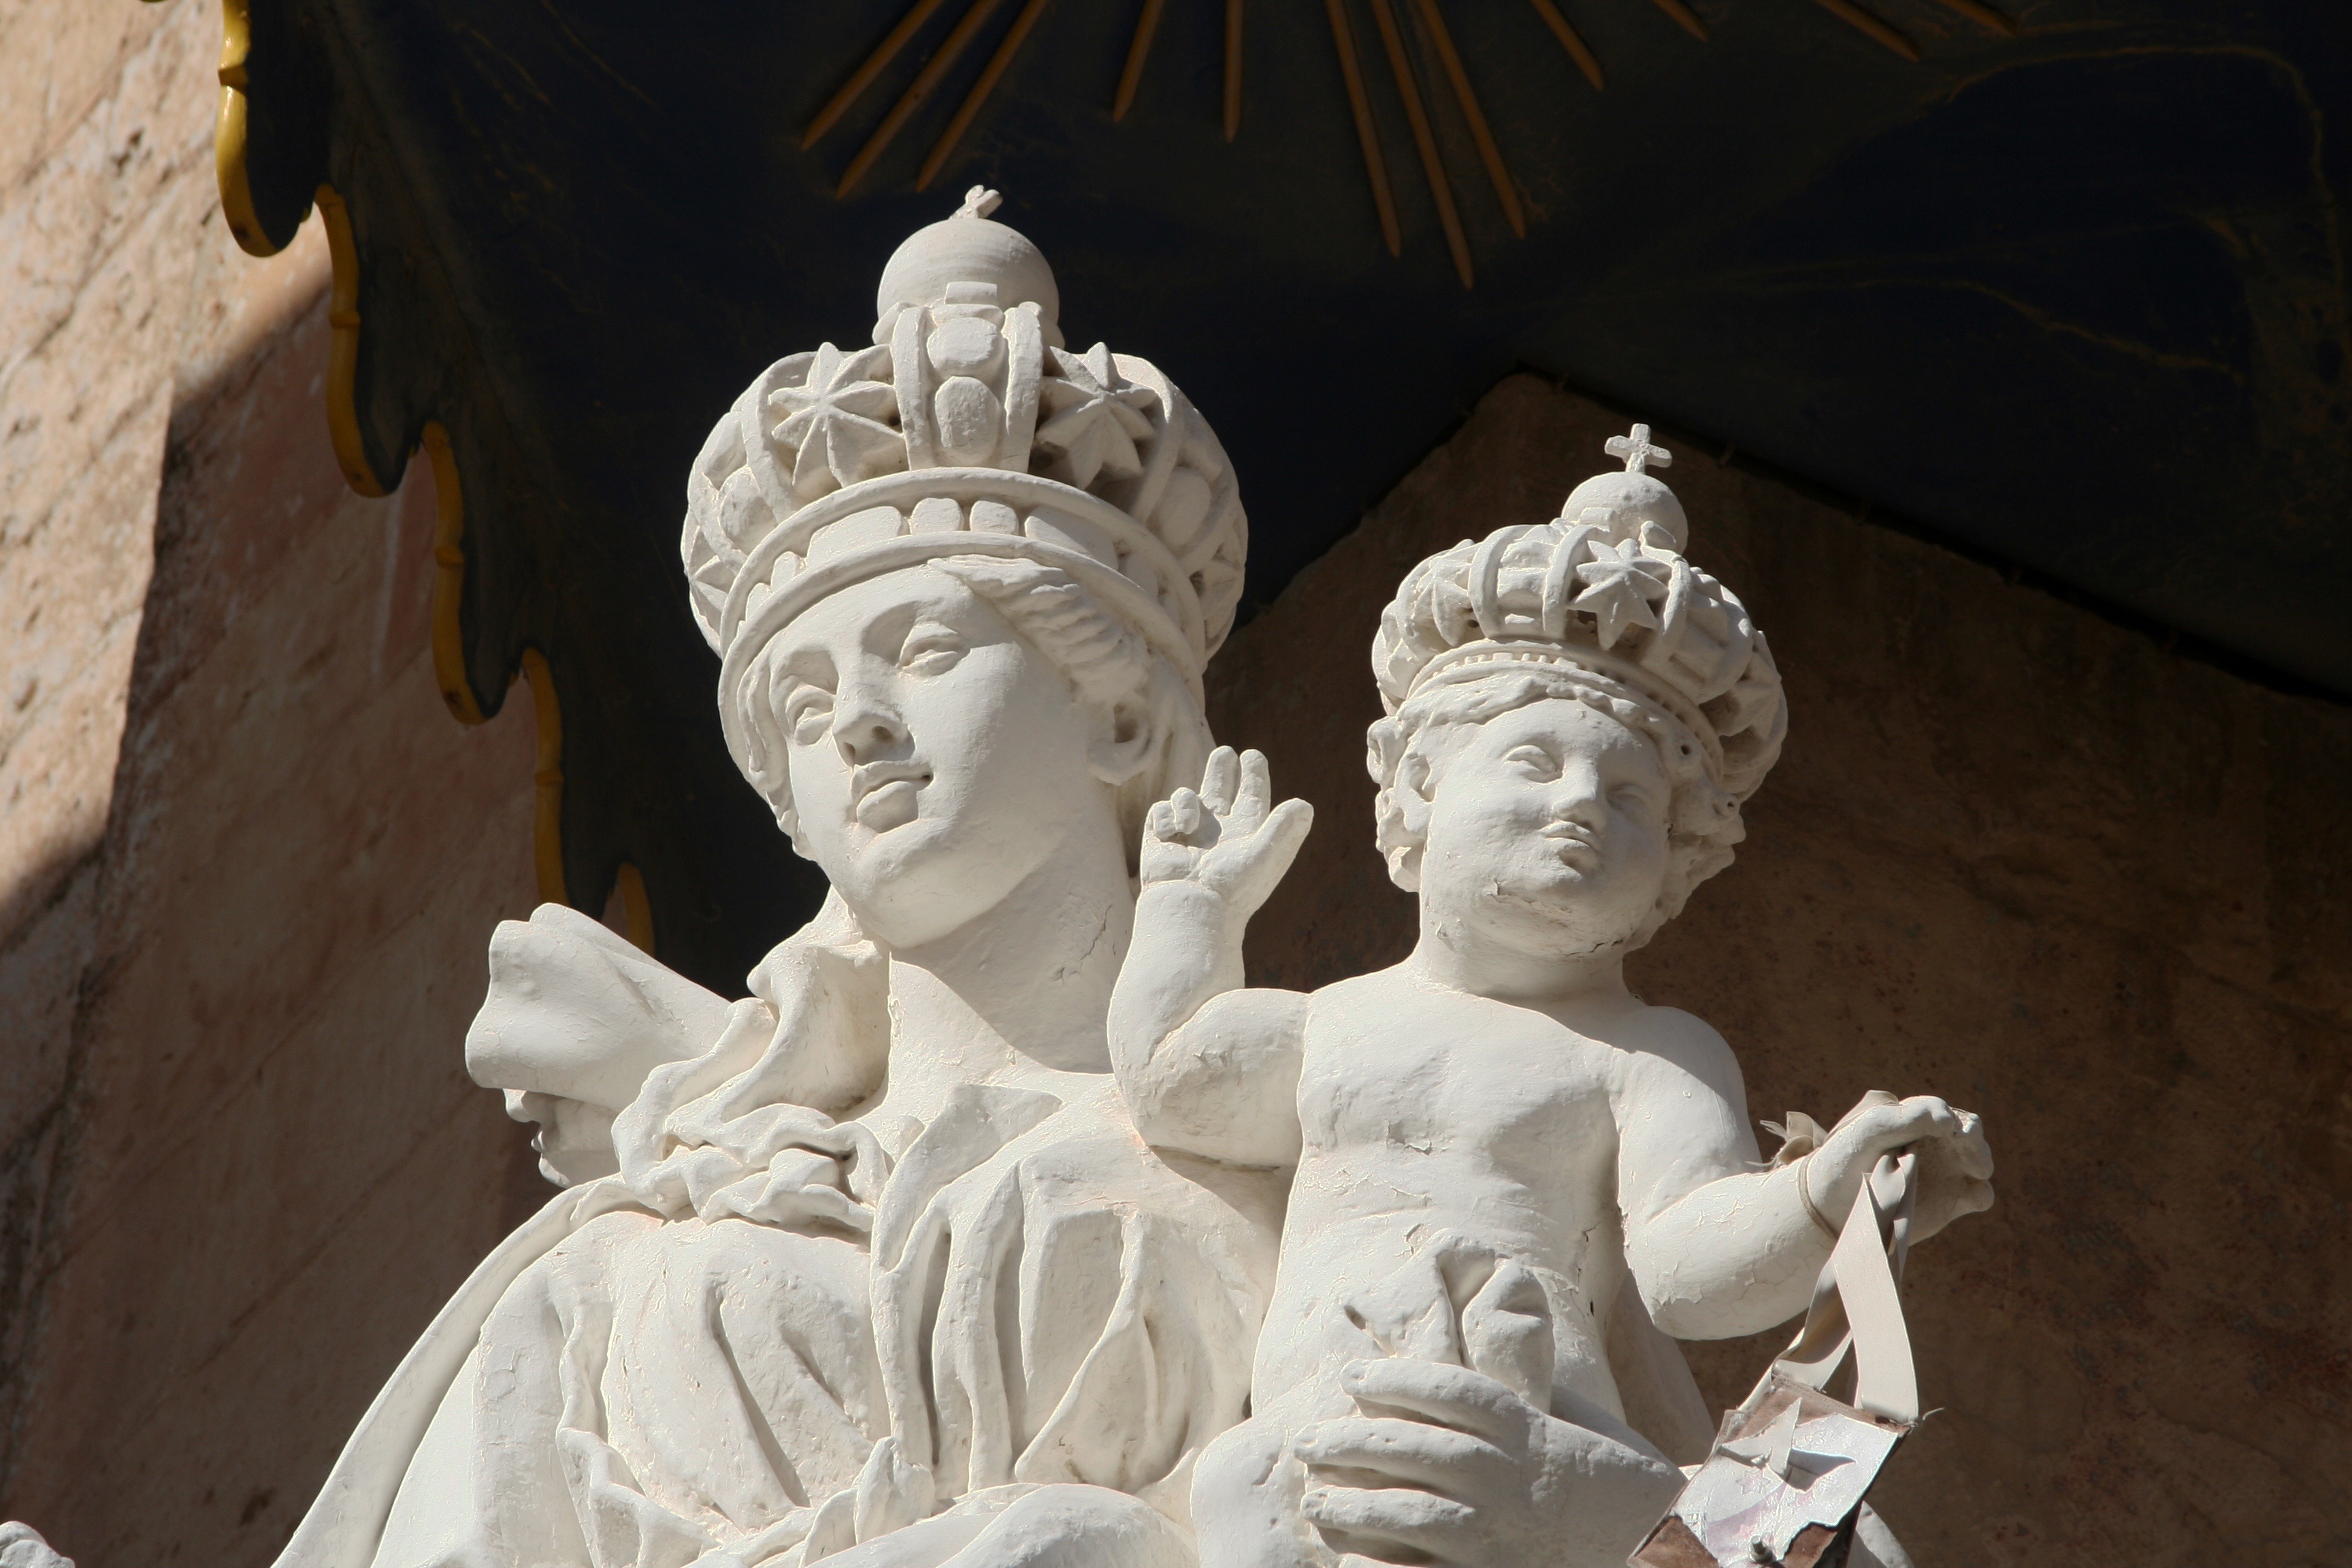
white, monument, statue, religion, sculpture, art, temple, history, malta, carving, historically, mythology, stone carving, ancient history, mdina